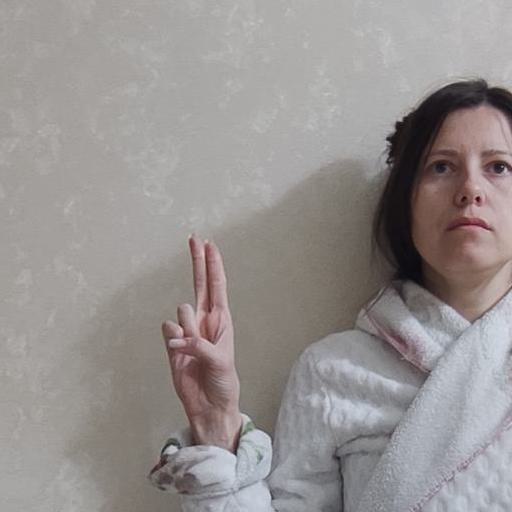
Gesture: two_up